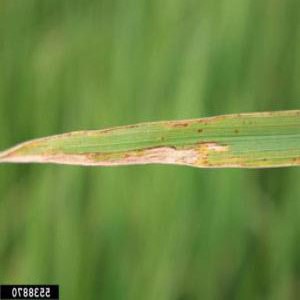
Disease: Bacterialblight